Haris Silajdžić

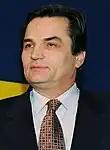
Silajdžić in 1995

Haris Silajdžić (born 1 October 1945) is a Bosnian politician and academic who served as the 5th Bosniak member of the Presidency of Bosnia and Herzegovina from 2006 to 2010. He was the Prime Minister of the Republic of Bosnia and Herzegovina from 1993 to 1996.